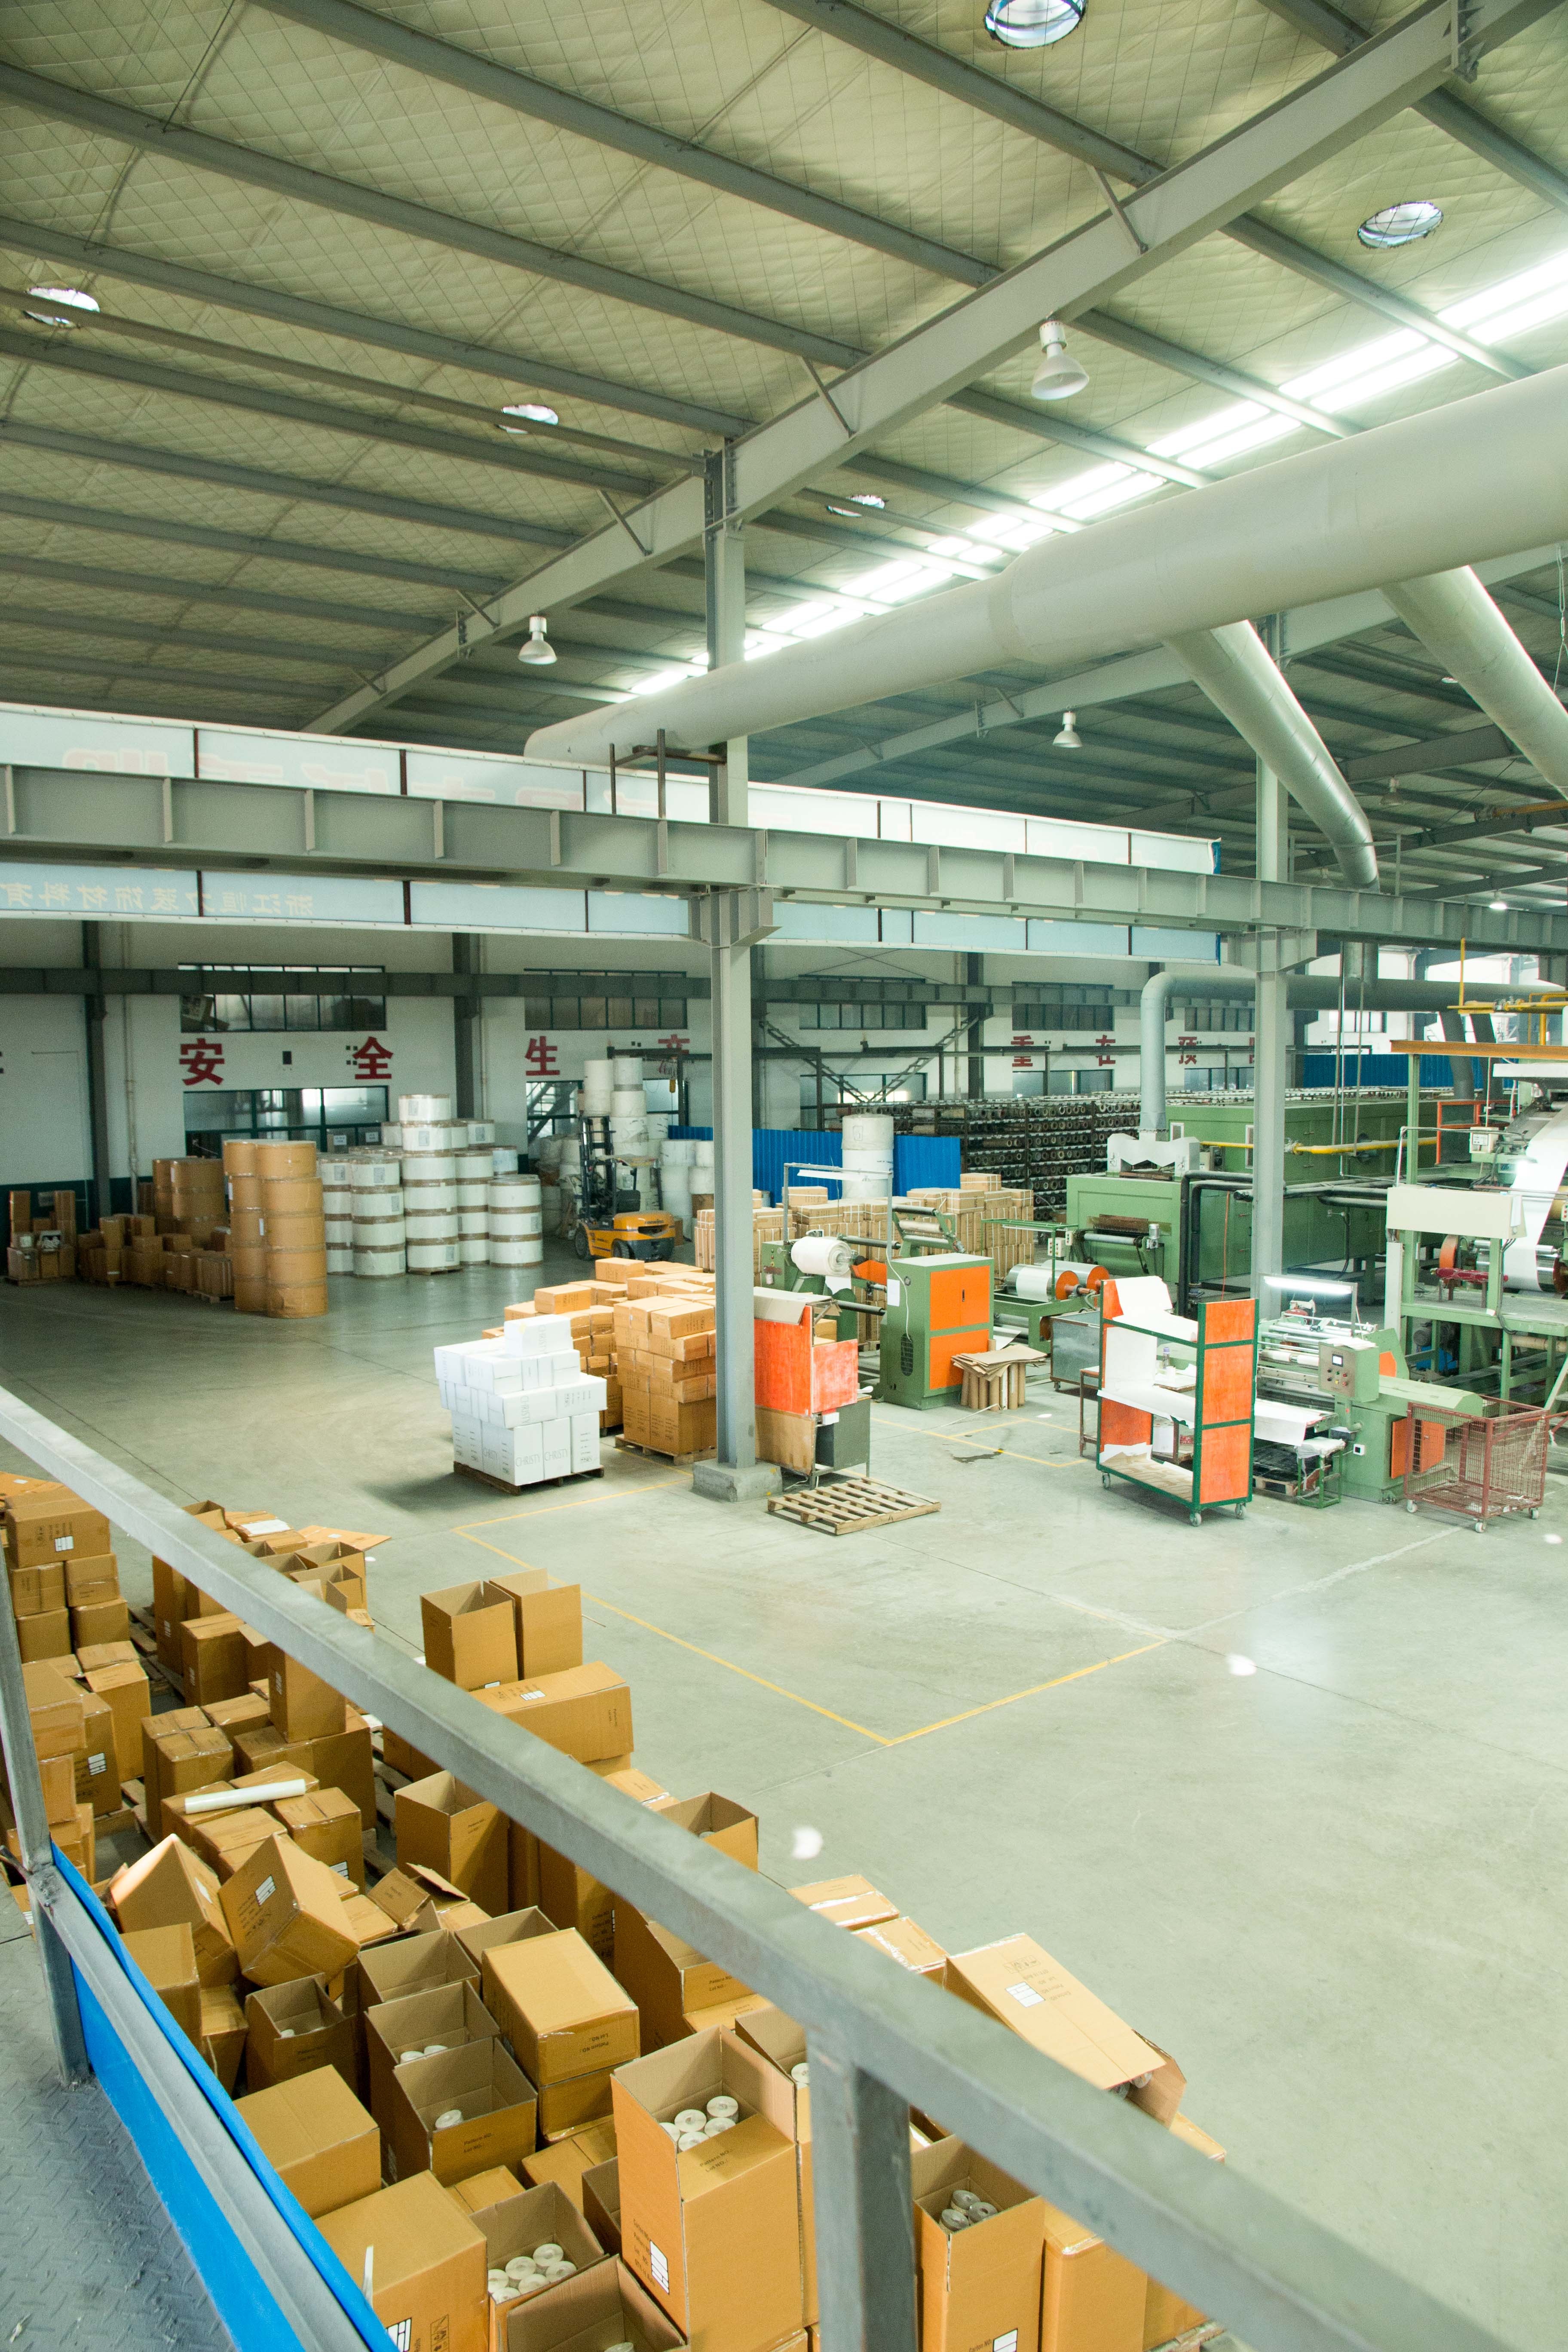
factory, box, warehouse, manufacturing